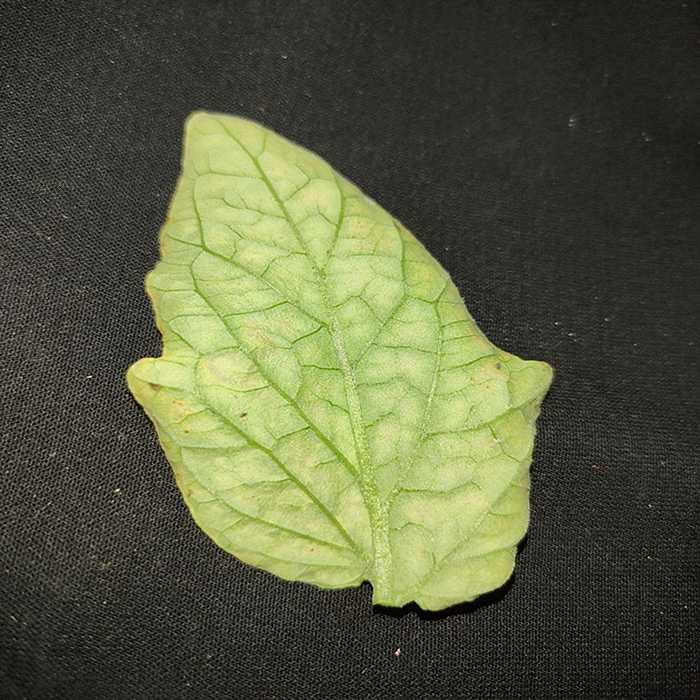
Plant: Tomato
Label: Tomato spotted wilt